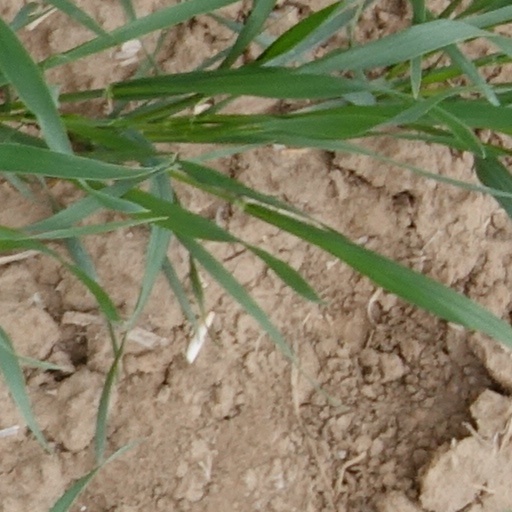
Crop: wheat